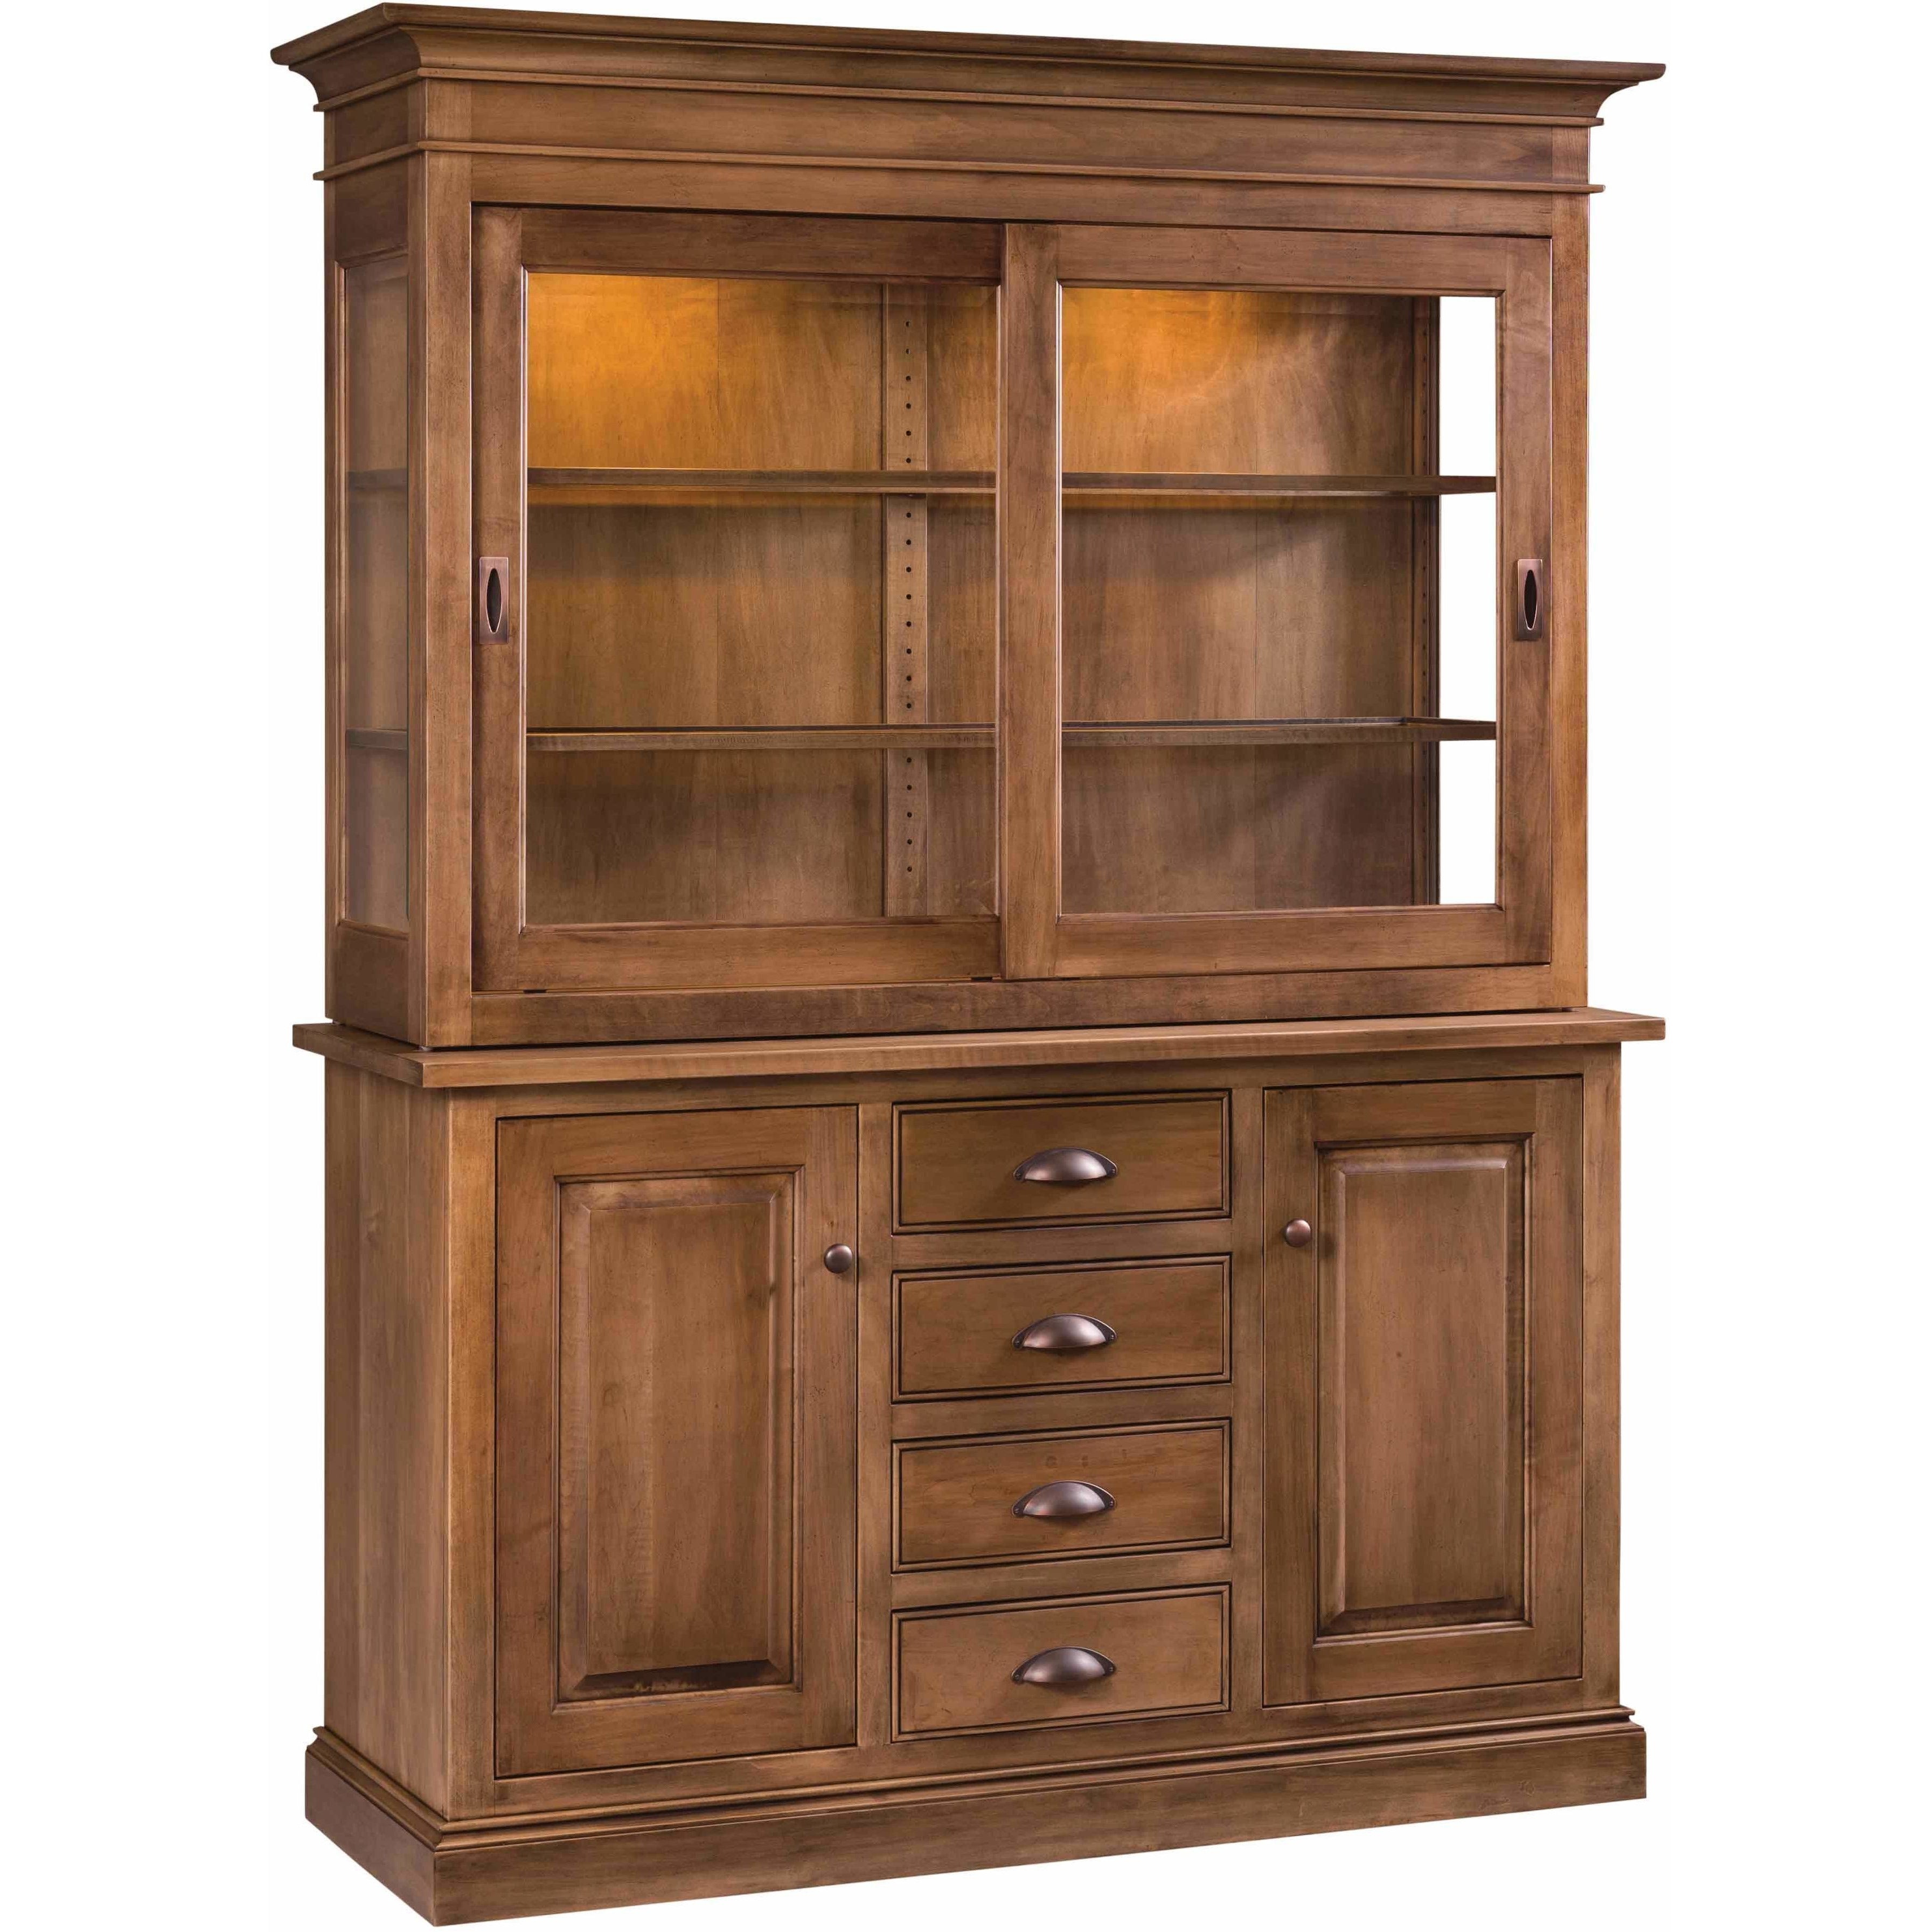
QW Amish Normandy Hutch - HPSO-NORMANDY-HUTCH-60 Price
QW Amish Normandy Hutch - HPSO-NORMANDY-HUTCH-60 Price The Normandy has beautiful lighting accents and dynamic hardware. The soft close hinges and sliding doors are features that make this piece truly spectacular. Dimensions: 60"W x 20"D x 81"H Select Your Wood & Finish Whether you have distinct taste, or something you would like to match, our QW Amish program allows you to hand-pick the final details. Check out the Wood species and Finish options to customize your unique piece. Features Solid Wood, Amish Crafted Undermount soft close slides Base soft close hinges Top sliding doors Lights in hutch top Also available in open deck hutch Available in multiple hardwood and stain options Dovetailed Drawer Construction Amish quality is well worth the wait. Please allow additional time for long distance shipping. What Our Experts Think Handcrafted Quality – QW Amish furniture is meticulously handcrafted by skilled Amish artisans, ensuring exceptional build quality and attention to detail. Solid Wood Construction – Built using premium, sustainably sourced hardwoods like oak, cherry, and maple for lasting durability. Timeless Designs – Blends traditional and contemporary aesthetics, offering classic styles that suit a wide range of interiors. Customization Available – Many pieces can be tailored to fit specific dimensions, finishes, and hardware preferences. Made in the USA – Proudly manufactured in Amish communities across the United States, reflecting authentic American craftsmanship. Q&A Q: What types of products does QW Amish offer? A: They offer a variety of solid wood furniture, including dining tables, chairs, bedroom sets, and outdoor furniture. Q: What materials are used in QW Amish furniture? A: Their products are made from high-quality hardwoods such as oak, cherry, maple, and walnut. Q: Is QW Amish furniture handmade? A: Yes, all pieces are handcrafted by skilled Amish artisans using traditional woodworking techniques. Q: Does QW Amish offer customization options? A: Yes, customers can often choose wood type, stain, finish, and upholstery options. Q: Is QW Amish furniture durable? A: Yes, Amish-made furniture is known for its durability, solid construction, and timeless design. Q: Where is QW Amish furniture made? A: It is crafted in Amish communities, primarily in the United States. Q: Does QW Amish sell outdoor furniture? A: Yes, they offer outdoor furniture, including poly lumber patio sets, Adirondack chairs, and picnic tables. Q: How should QW Amish furniture be maintained? A: Regular dusting and occasional polishing with a wood-safe cleaner help maintain its beauty and longevity. Q: Does QW Amish furniture come with a warranty? A: Warranty details vary by product, so it is best to check with the manufacturer or retailer. Maintenance Tips Authentic Amish Craftsmanship – Known for high-quality, handcrafted furniture made using traditional Amish woodworking techniques. Solid Hardwood Construction – Uses premium materials like oak, cherry, maple, and walnut for durability and longevity. Timeless & Elegant Designs – Offers classic and contemporary styles that blend functionality with aesthetic appeal. Customization Available – Many pieces can be tailored in size, finish, and wood type to match specific preferences. Eco-Friendly & Sustainable – Built with responsibly sourced wood and a focus on sustainability.
Brand: QW Amish
Category: Furniture > Cabinets & Storage > China Cabinets & Hutches > Dining Room Hutches